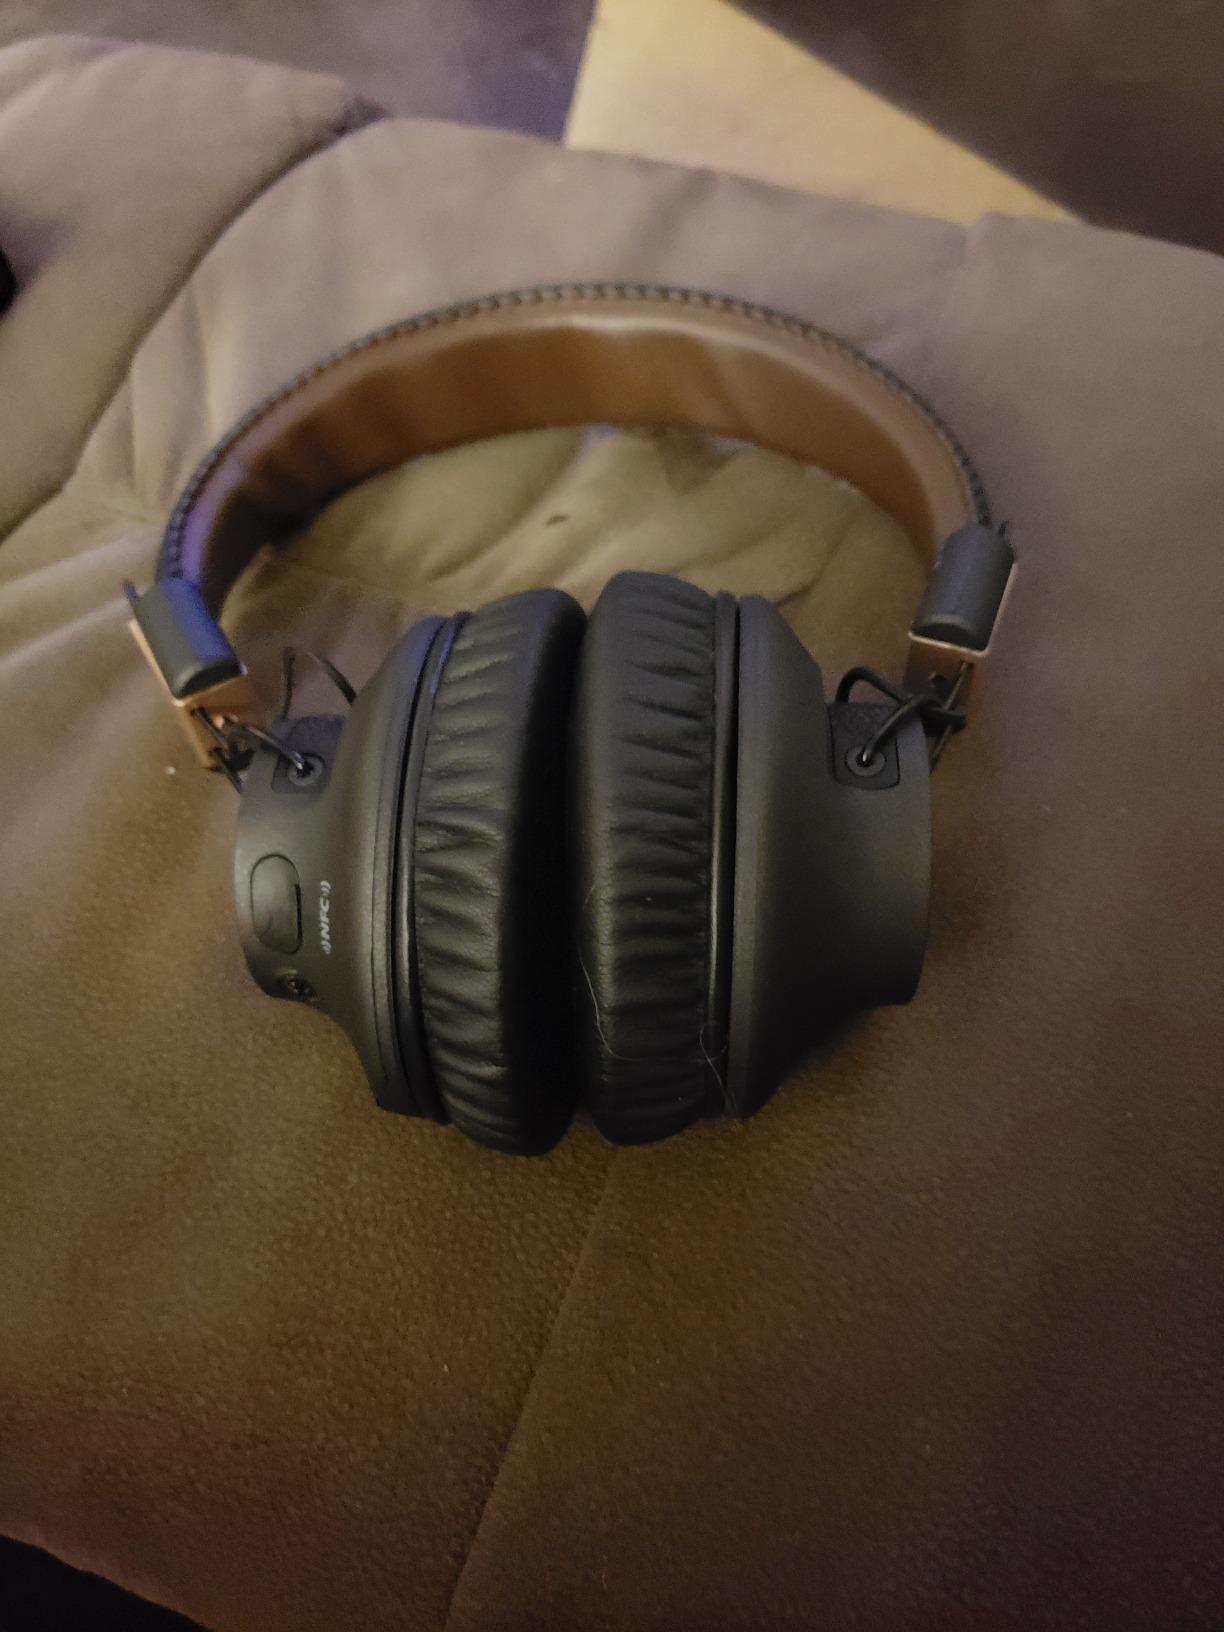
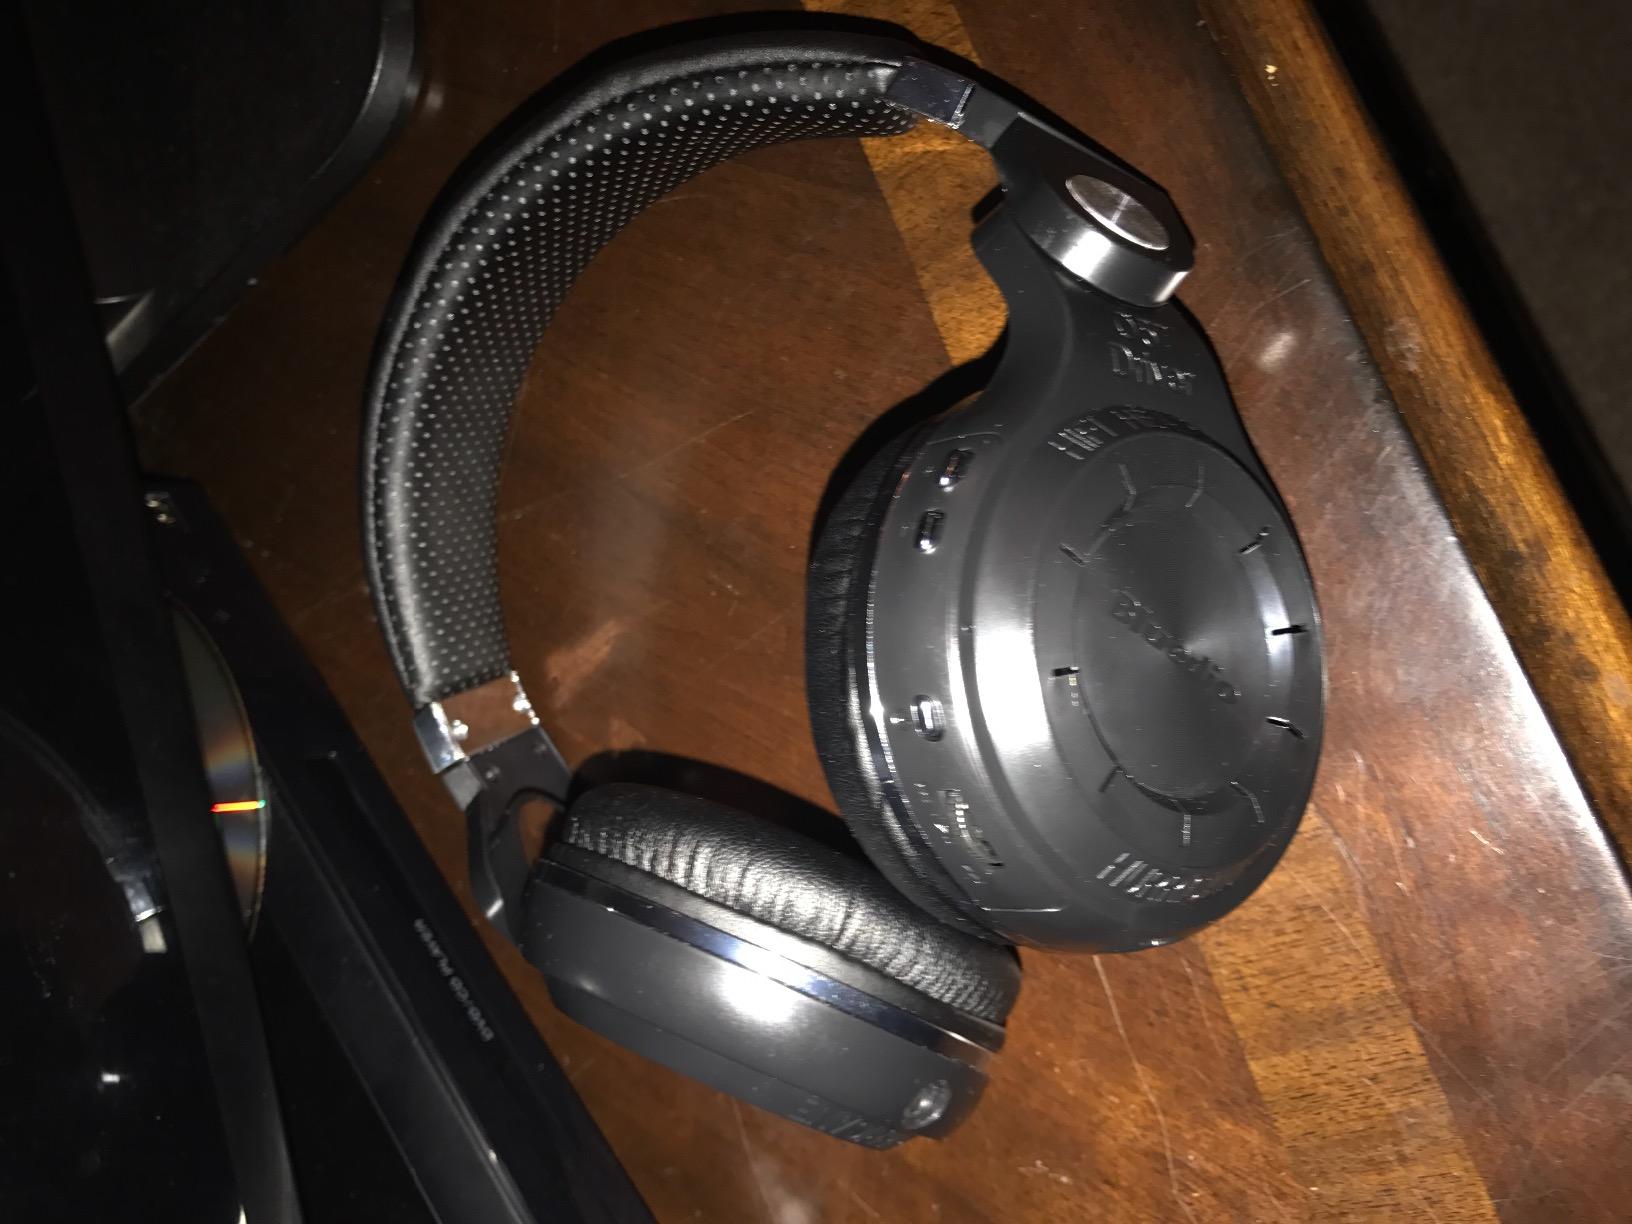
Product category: headphones
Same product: no